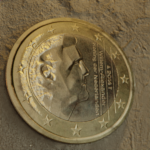
Coin value: 1euro
Country: nl
Edition: 2014